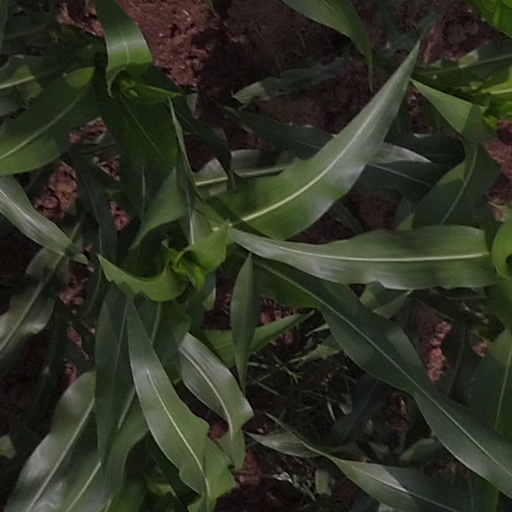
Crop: maize; corn